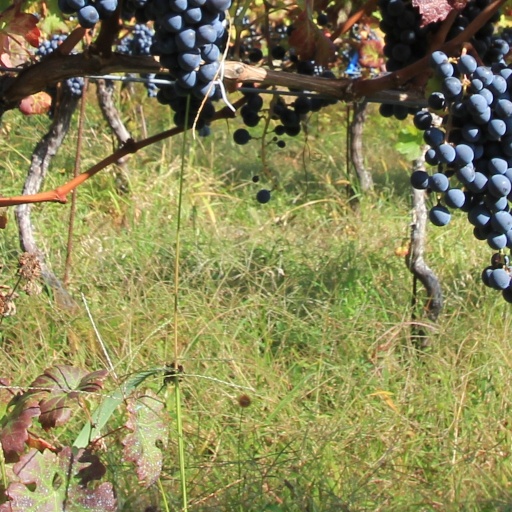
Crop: grape